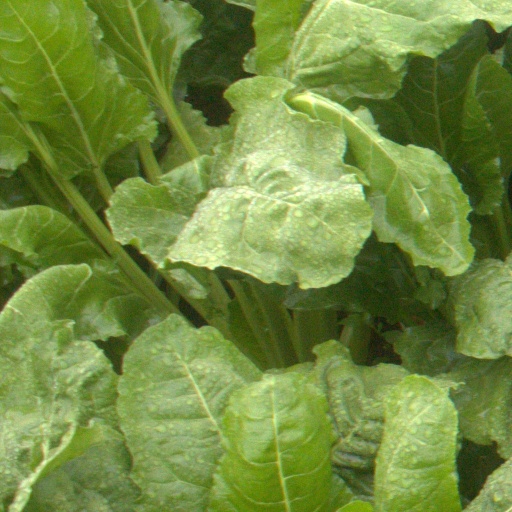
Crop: sugar beet